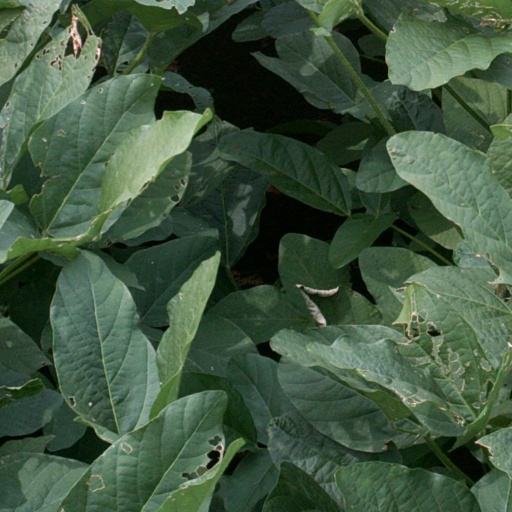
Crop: soybean